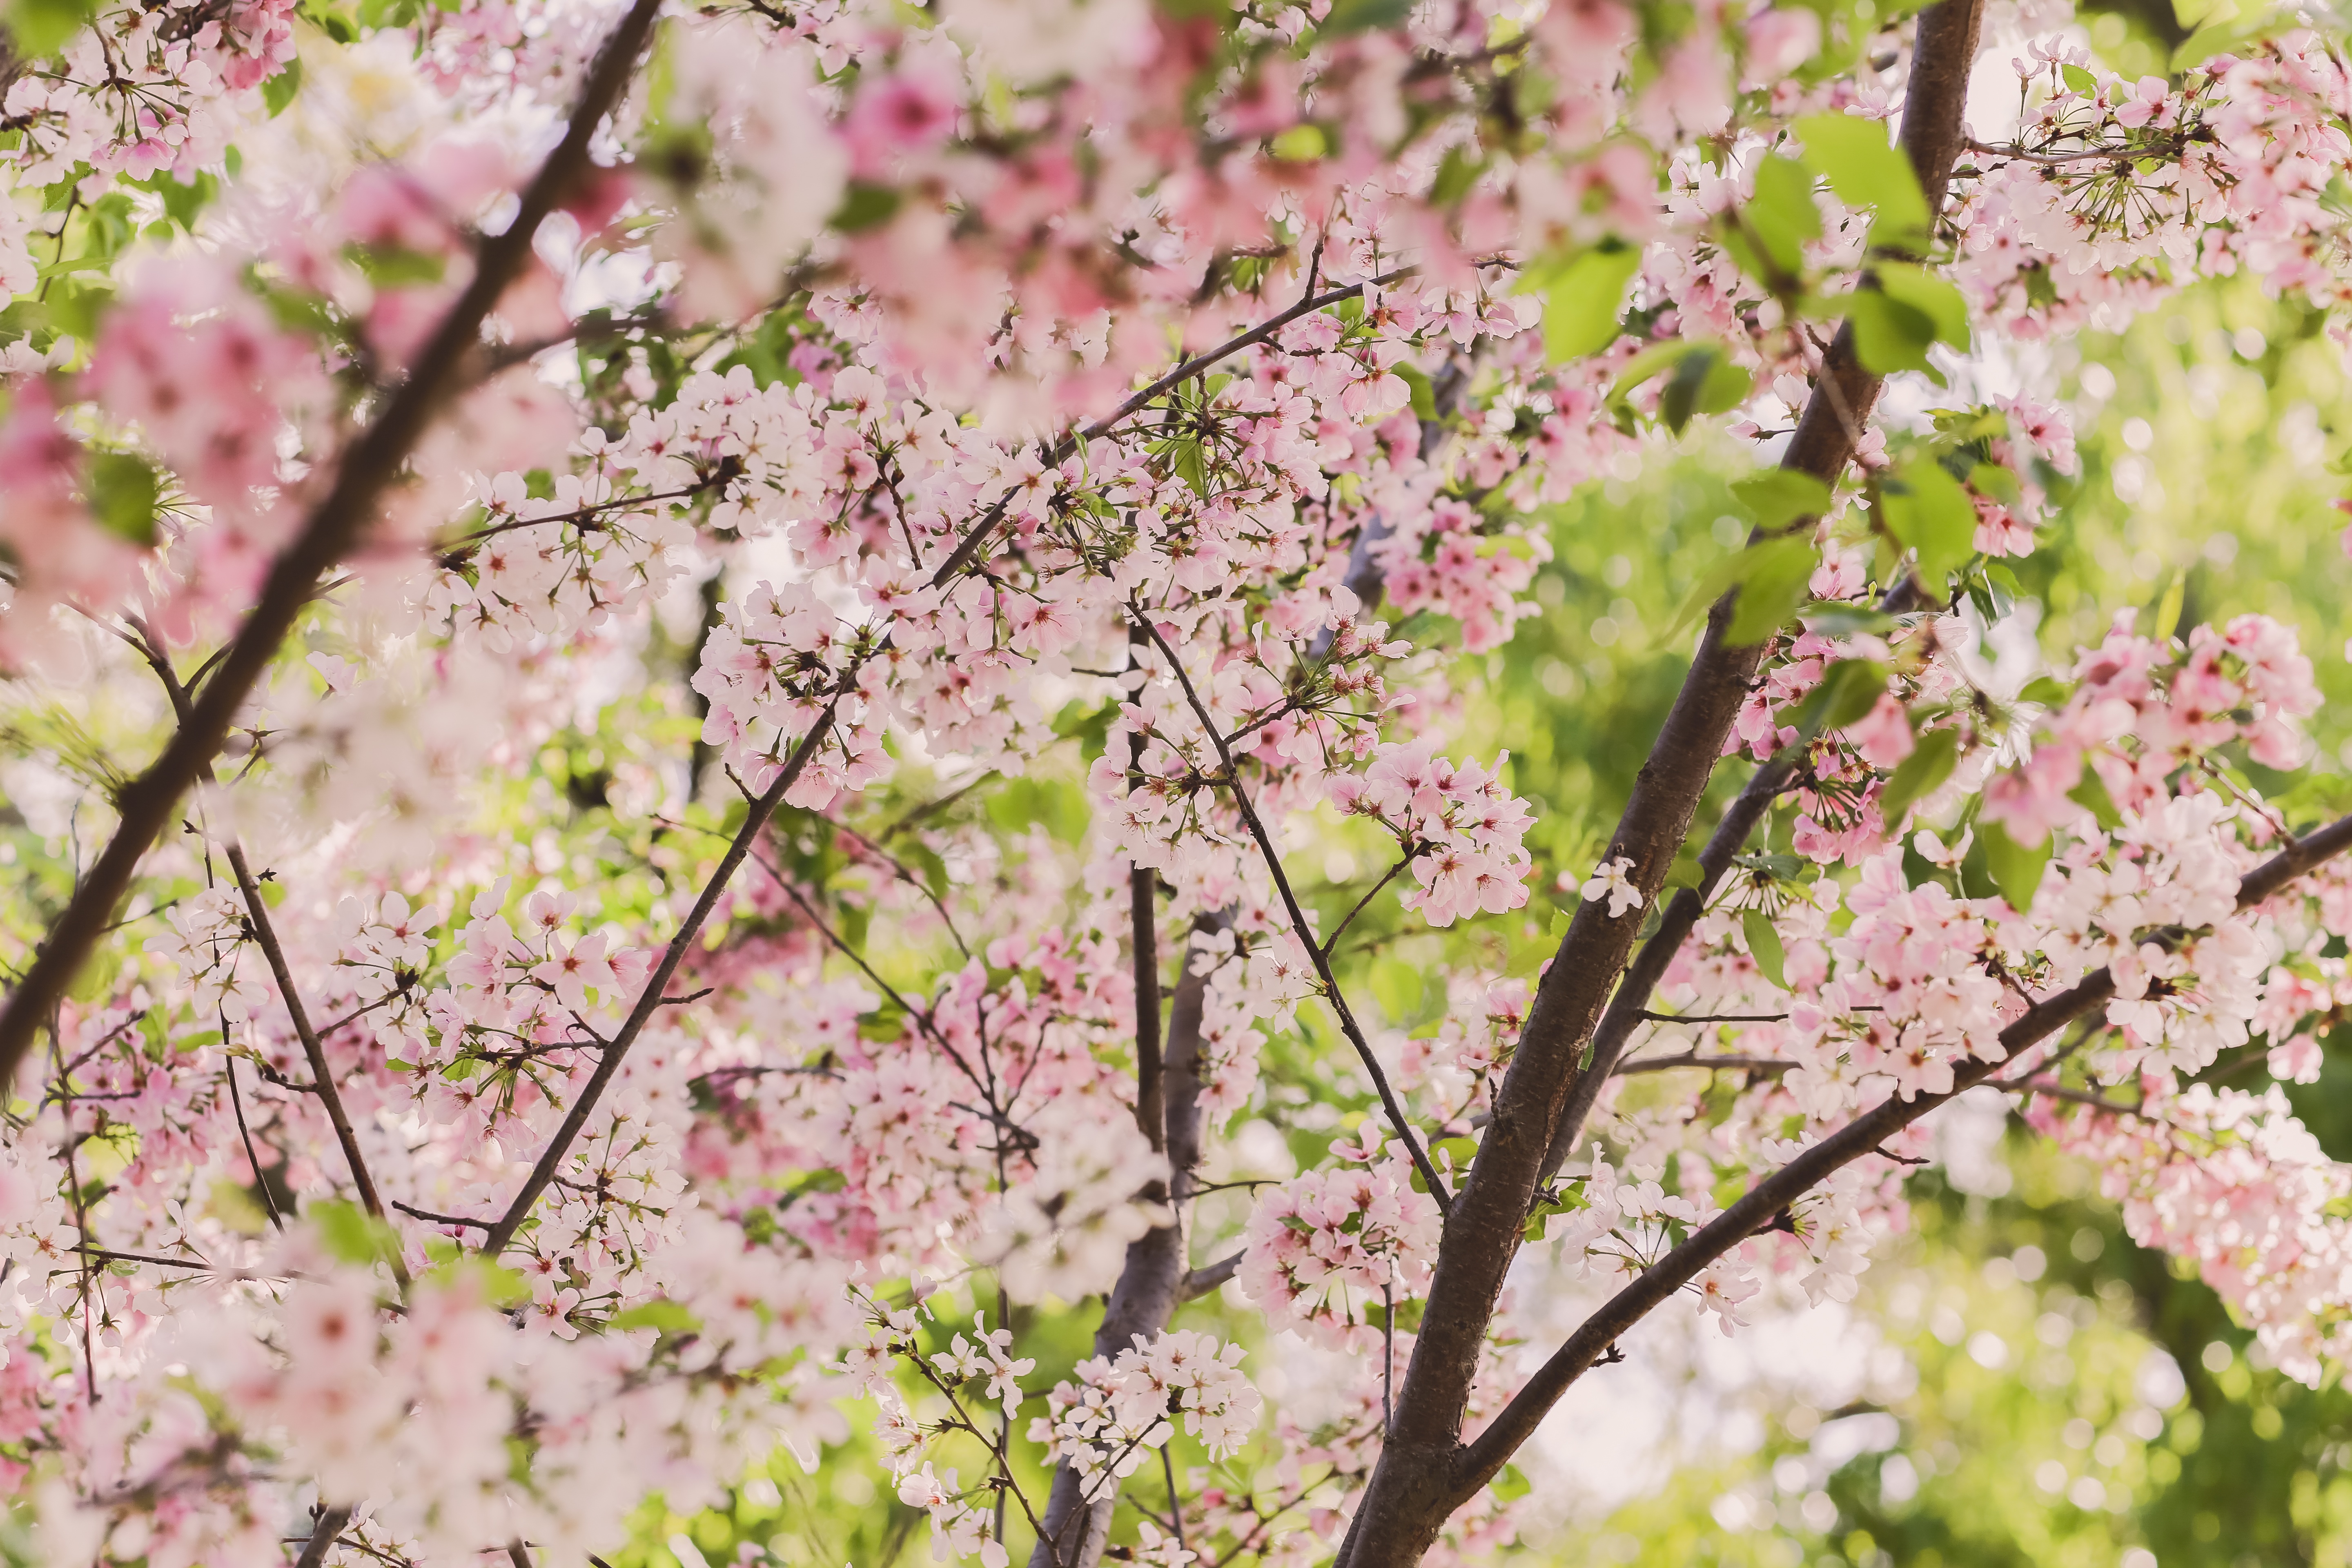
tree, branch, blossom, plant, leaf, flower, food, spring, produce, botany, cherry blossom, flowering plant